Betawi cuisine

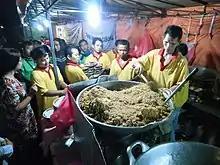
Cooking "nasi goreng kambing" (fried rice with goat meat) in bulk in Kebon Sirih area, Central Jakarta.

Betawi cuisine uses rice as staples, numbers of its dishes are revolved around rice, either steamed, cooked in coconut milk as "nasi uduk" (coconut rice), or compressed as "ketupat sayur" or "lontong sayur" rice cakes in vegetables soup. As a Muslim-majority community, Betawi people favour beef, mutton and goat meat, as they adhere to Islamic halal dietary-law which forbid pork consumption. Fishes are consumed too. Unusual for a coastal city, there are hardly any seafood dishes in Betawi cuisine. But there are plenty of freshwater fish dishes, using local varieties of snakehead fish and carp.